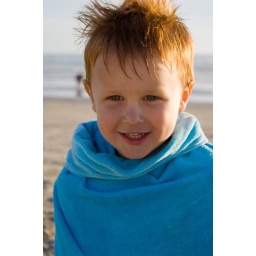
James wrapped up in a towel after a swim at the beach